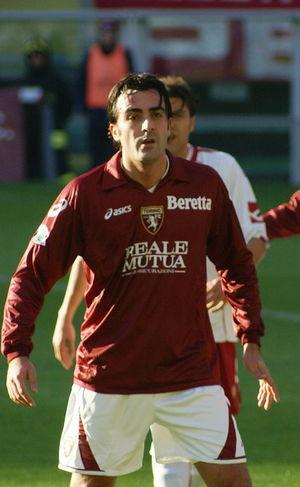
Simone Barone est un footballeur italien évoluant au poste de milieu.